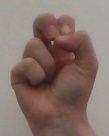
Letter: gaaf